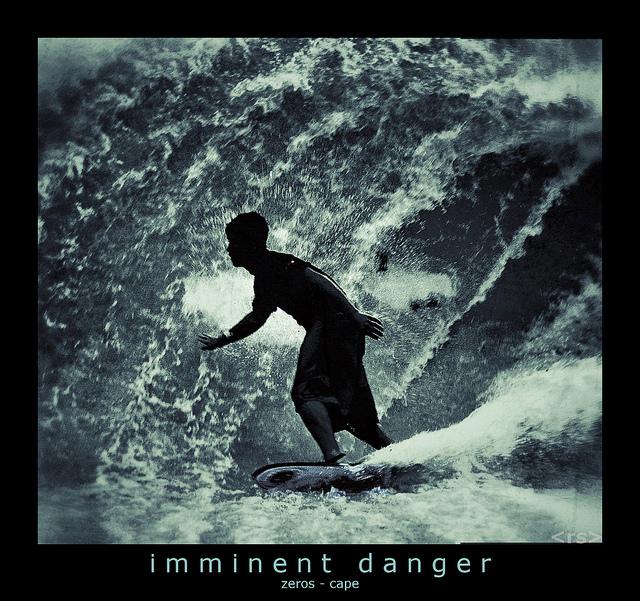
A man is surfing on a board at the beach